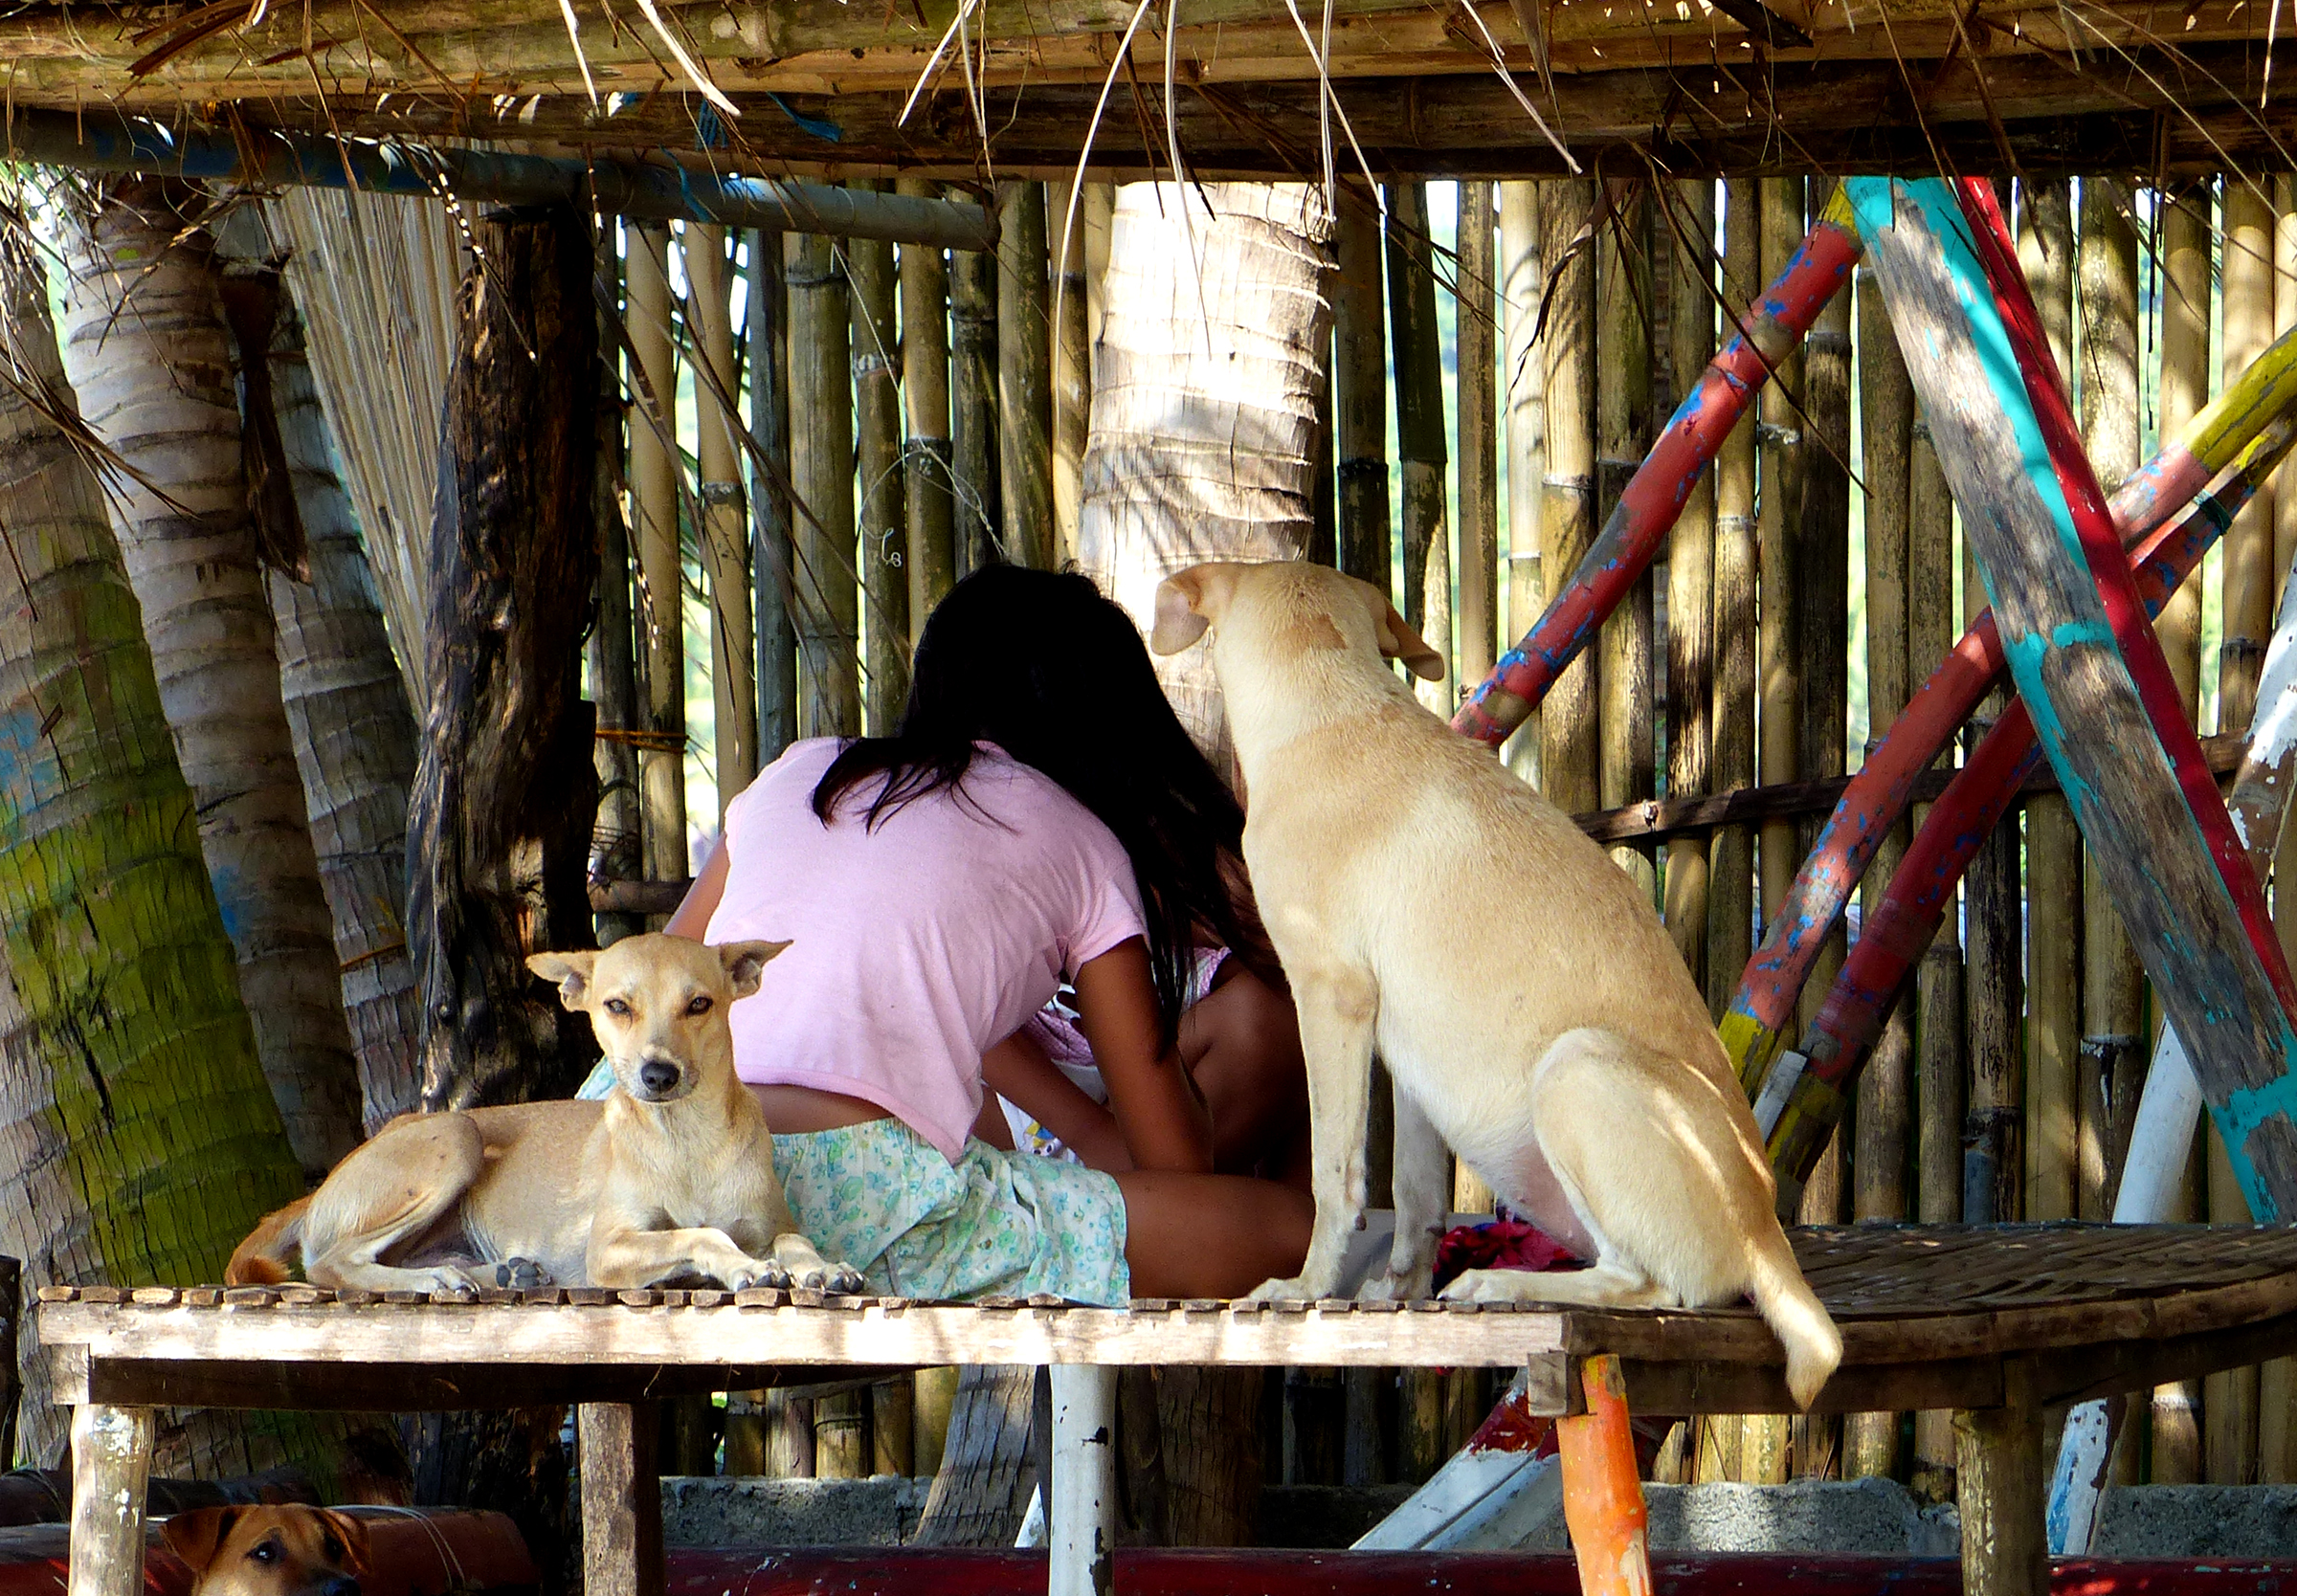
people, vacation, amusement park, art, dogs, temple, tradition, lumixfz200, bridgecamera, philippines, twodogs, dogsoatable